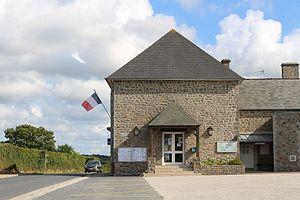
Héauville, Manche
Héauville est une commune française, située dans le département de la Manche en région Normandie.